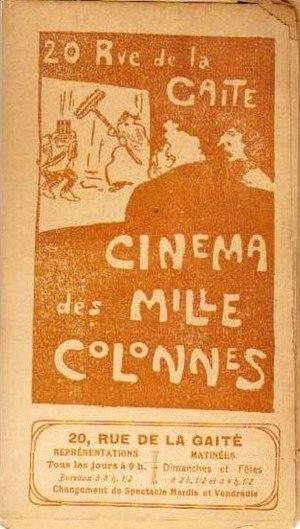
Les Mille-Colonnes est un établissement très renommé, fondé en 1833 dans la rue de la Gaîté, située alors peu au-delà des barrières de Paris. Il devient parisien lors de l'agrandissement de Paris effectif début janvier 1860. Son adresse exacte est 20 rue de la Gaîté.